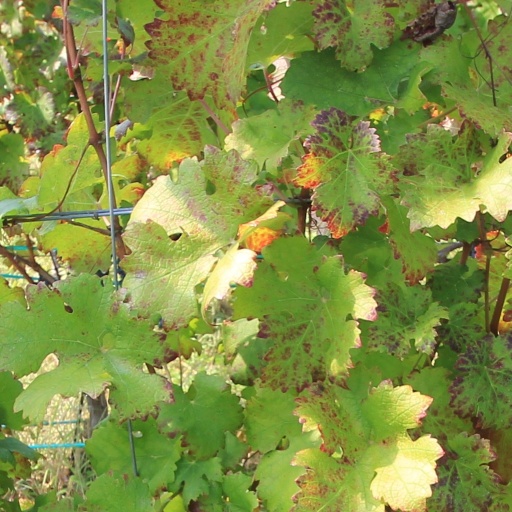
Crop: grape